Dominica Legge

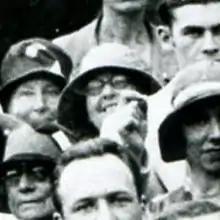
with glasses in Truro in 1930

Professor Mary Dominica Legge, FBA (26 March 1905 – 10 March 1986), known as Dominica Legge, was a British scholar of the Anglo-Norman language.